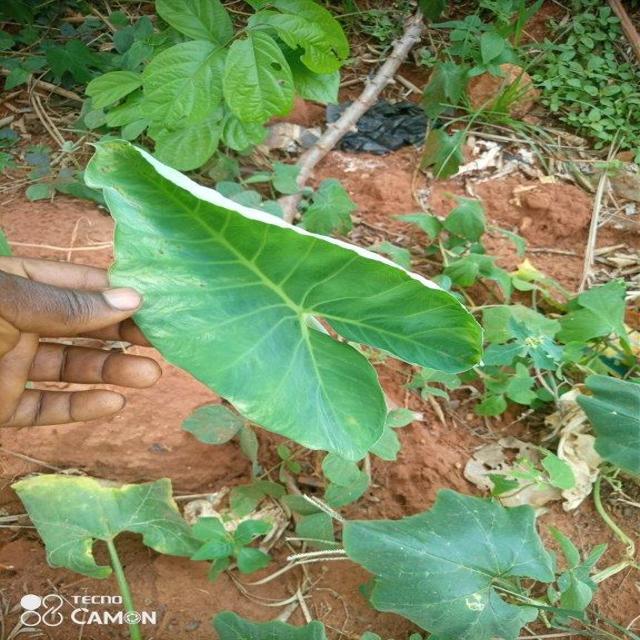
Label: Healthy